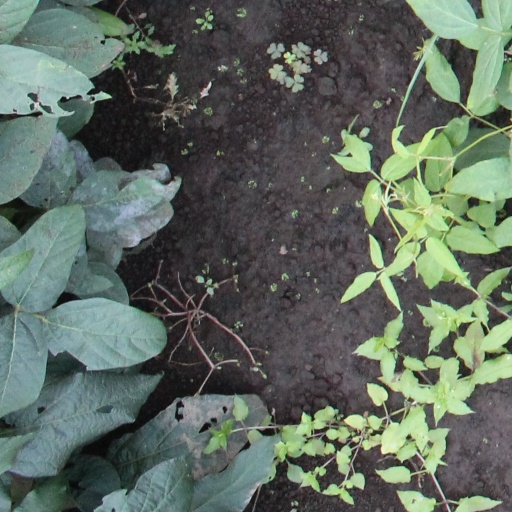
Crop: soybean